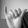
ASL letter: Y